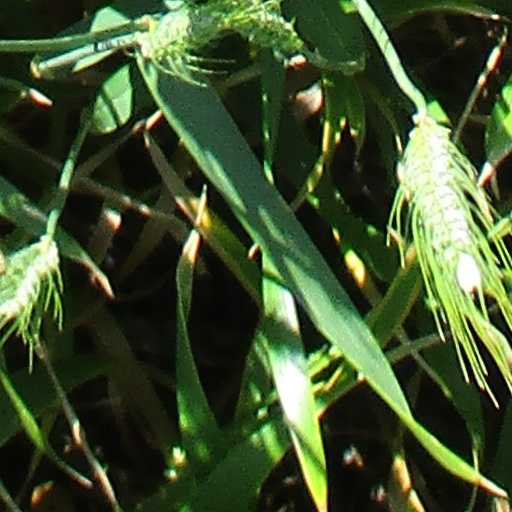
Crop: wheat